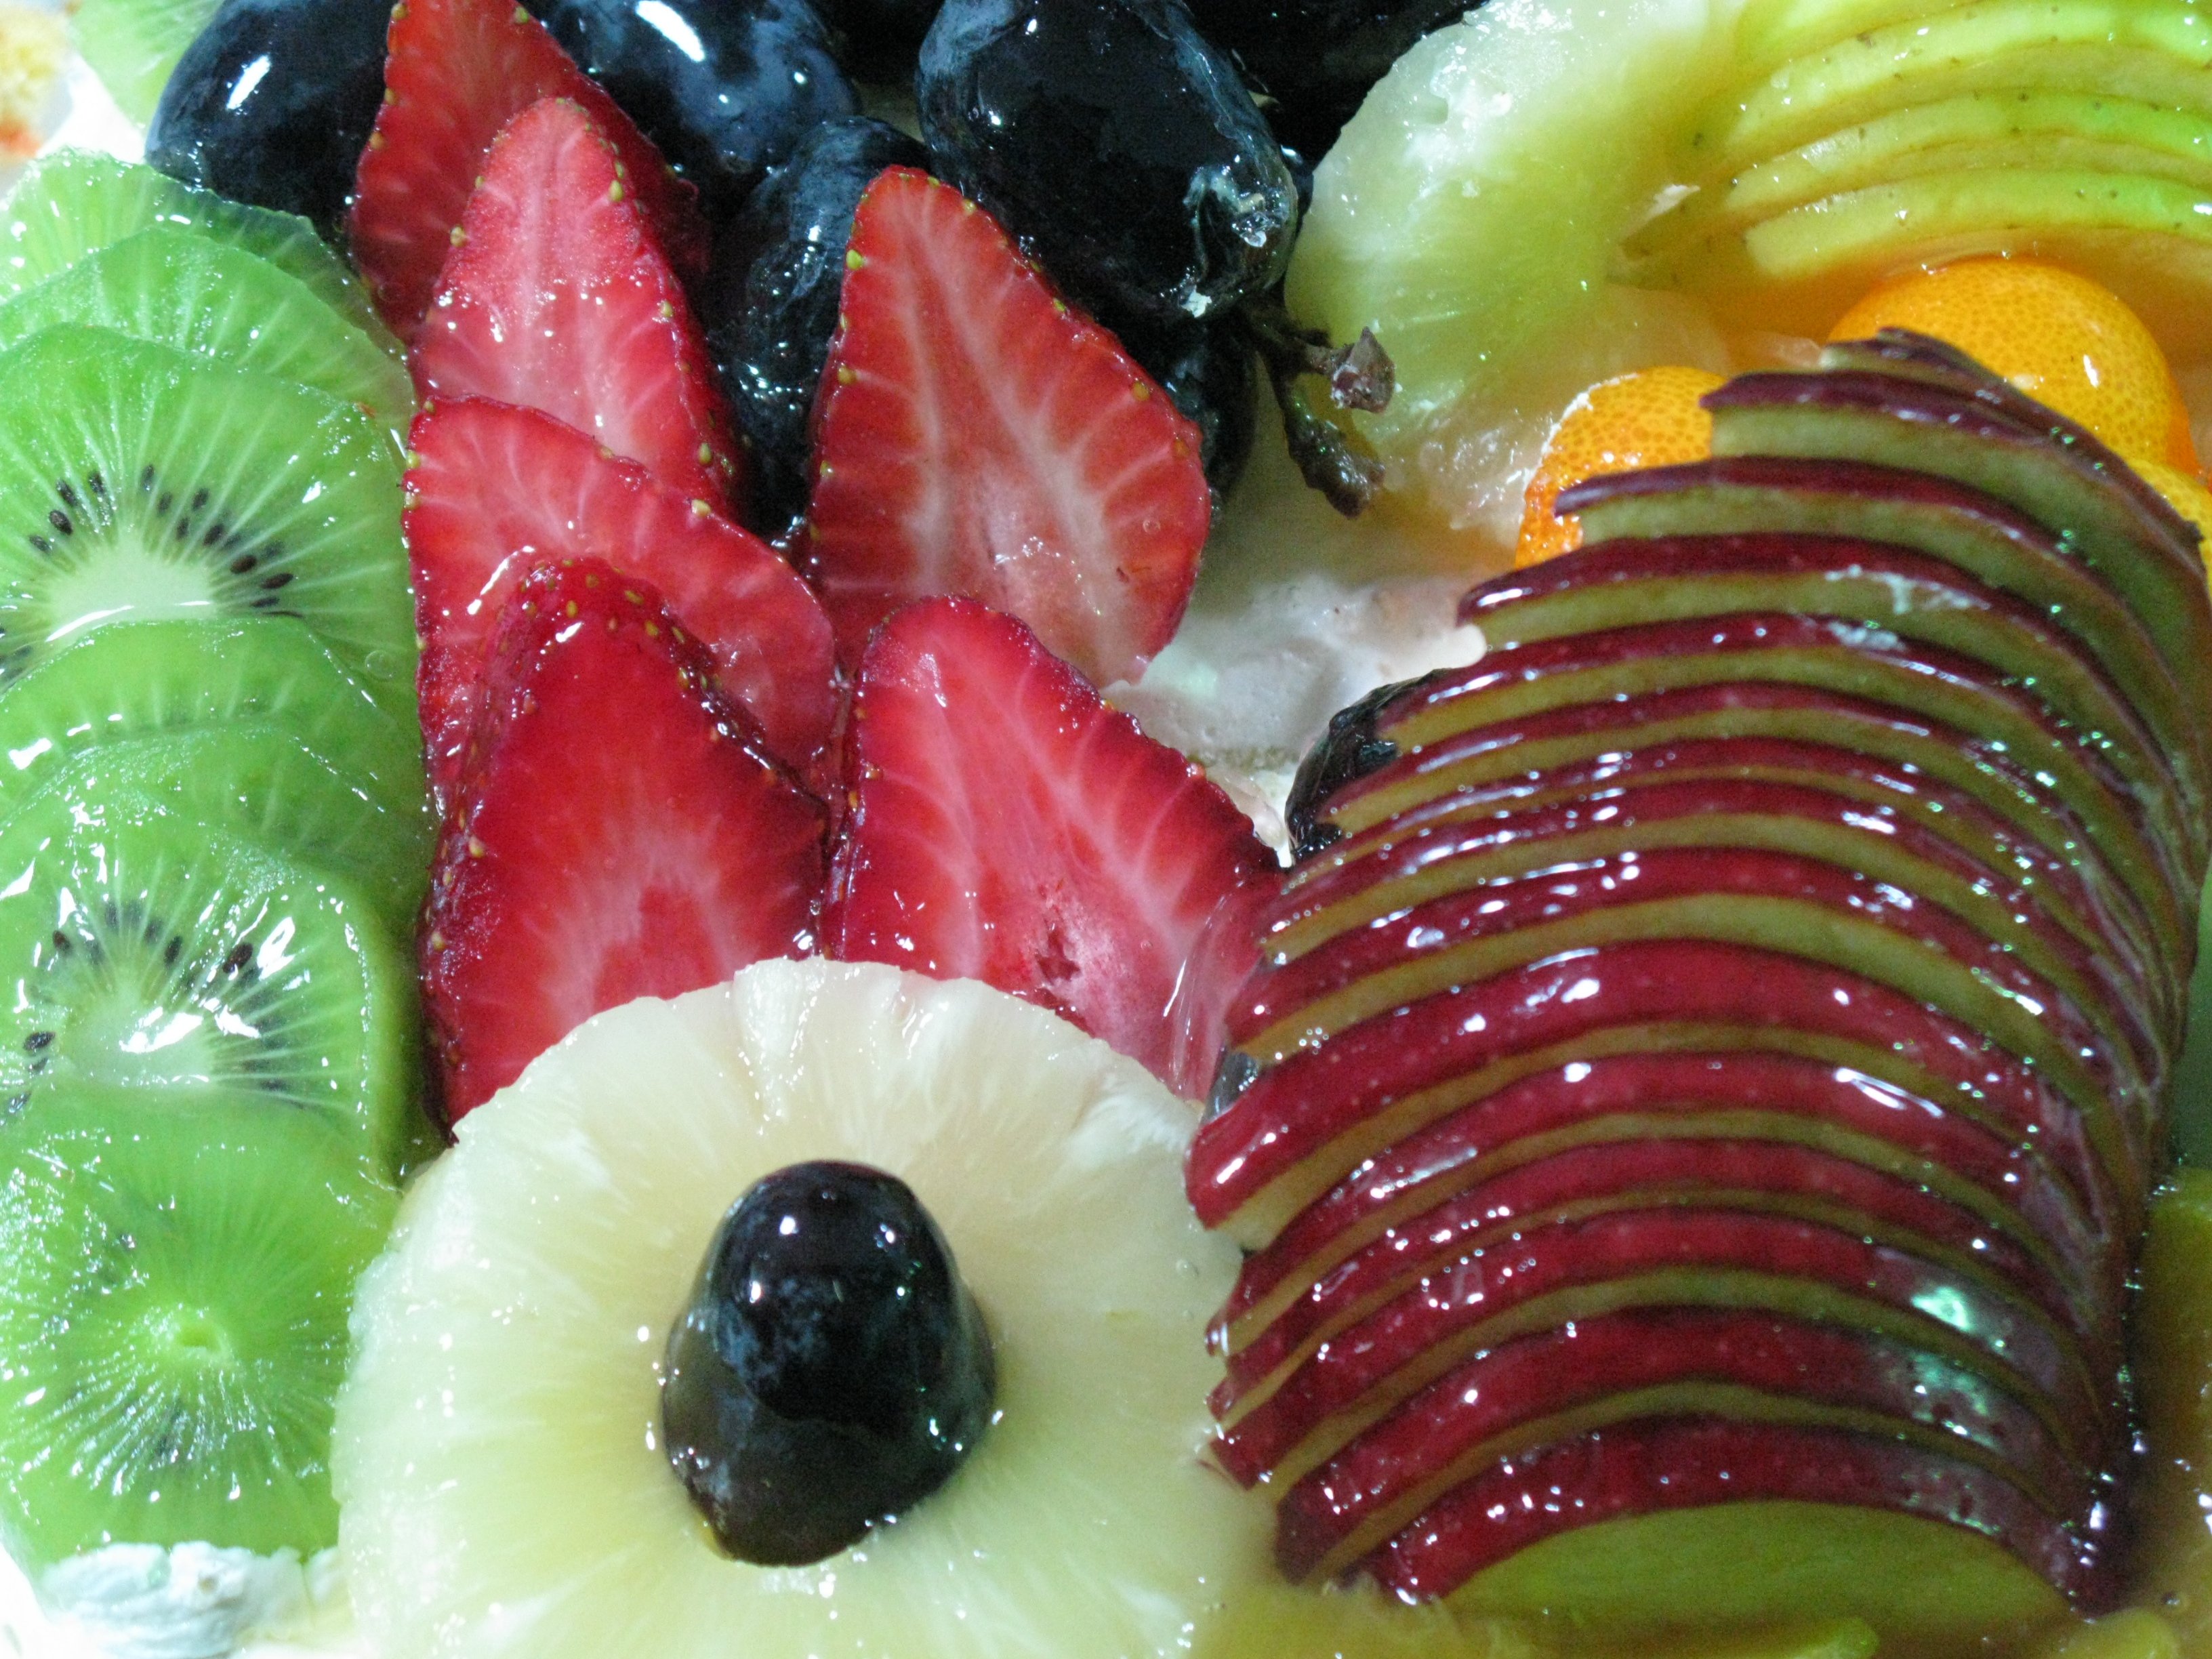
plant, fruit, flower, dish, food, produce, dessert, eat, cuisine, asian food, sweetness, macro photography